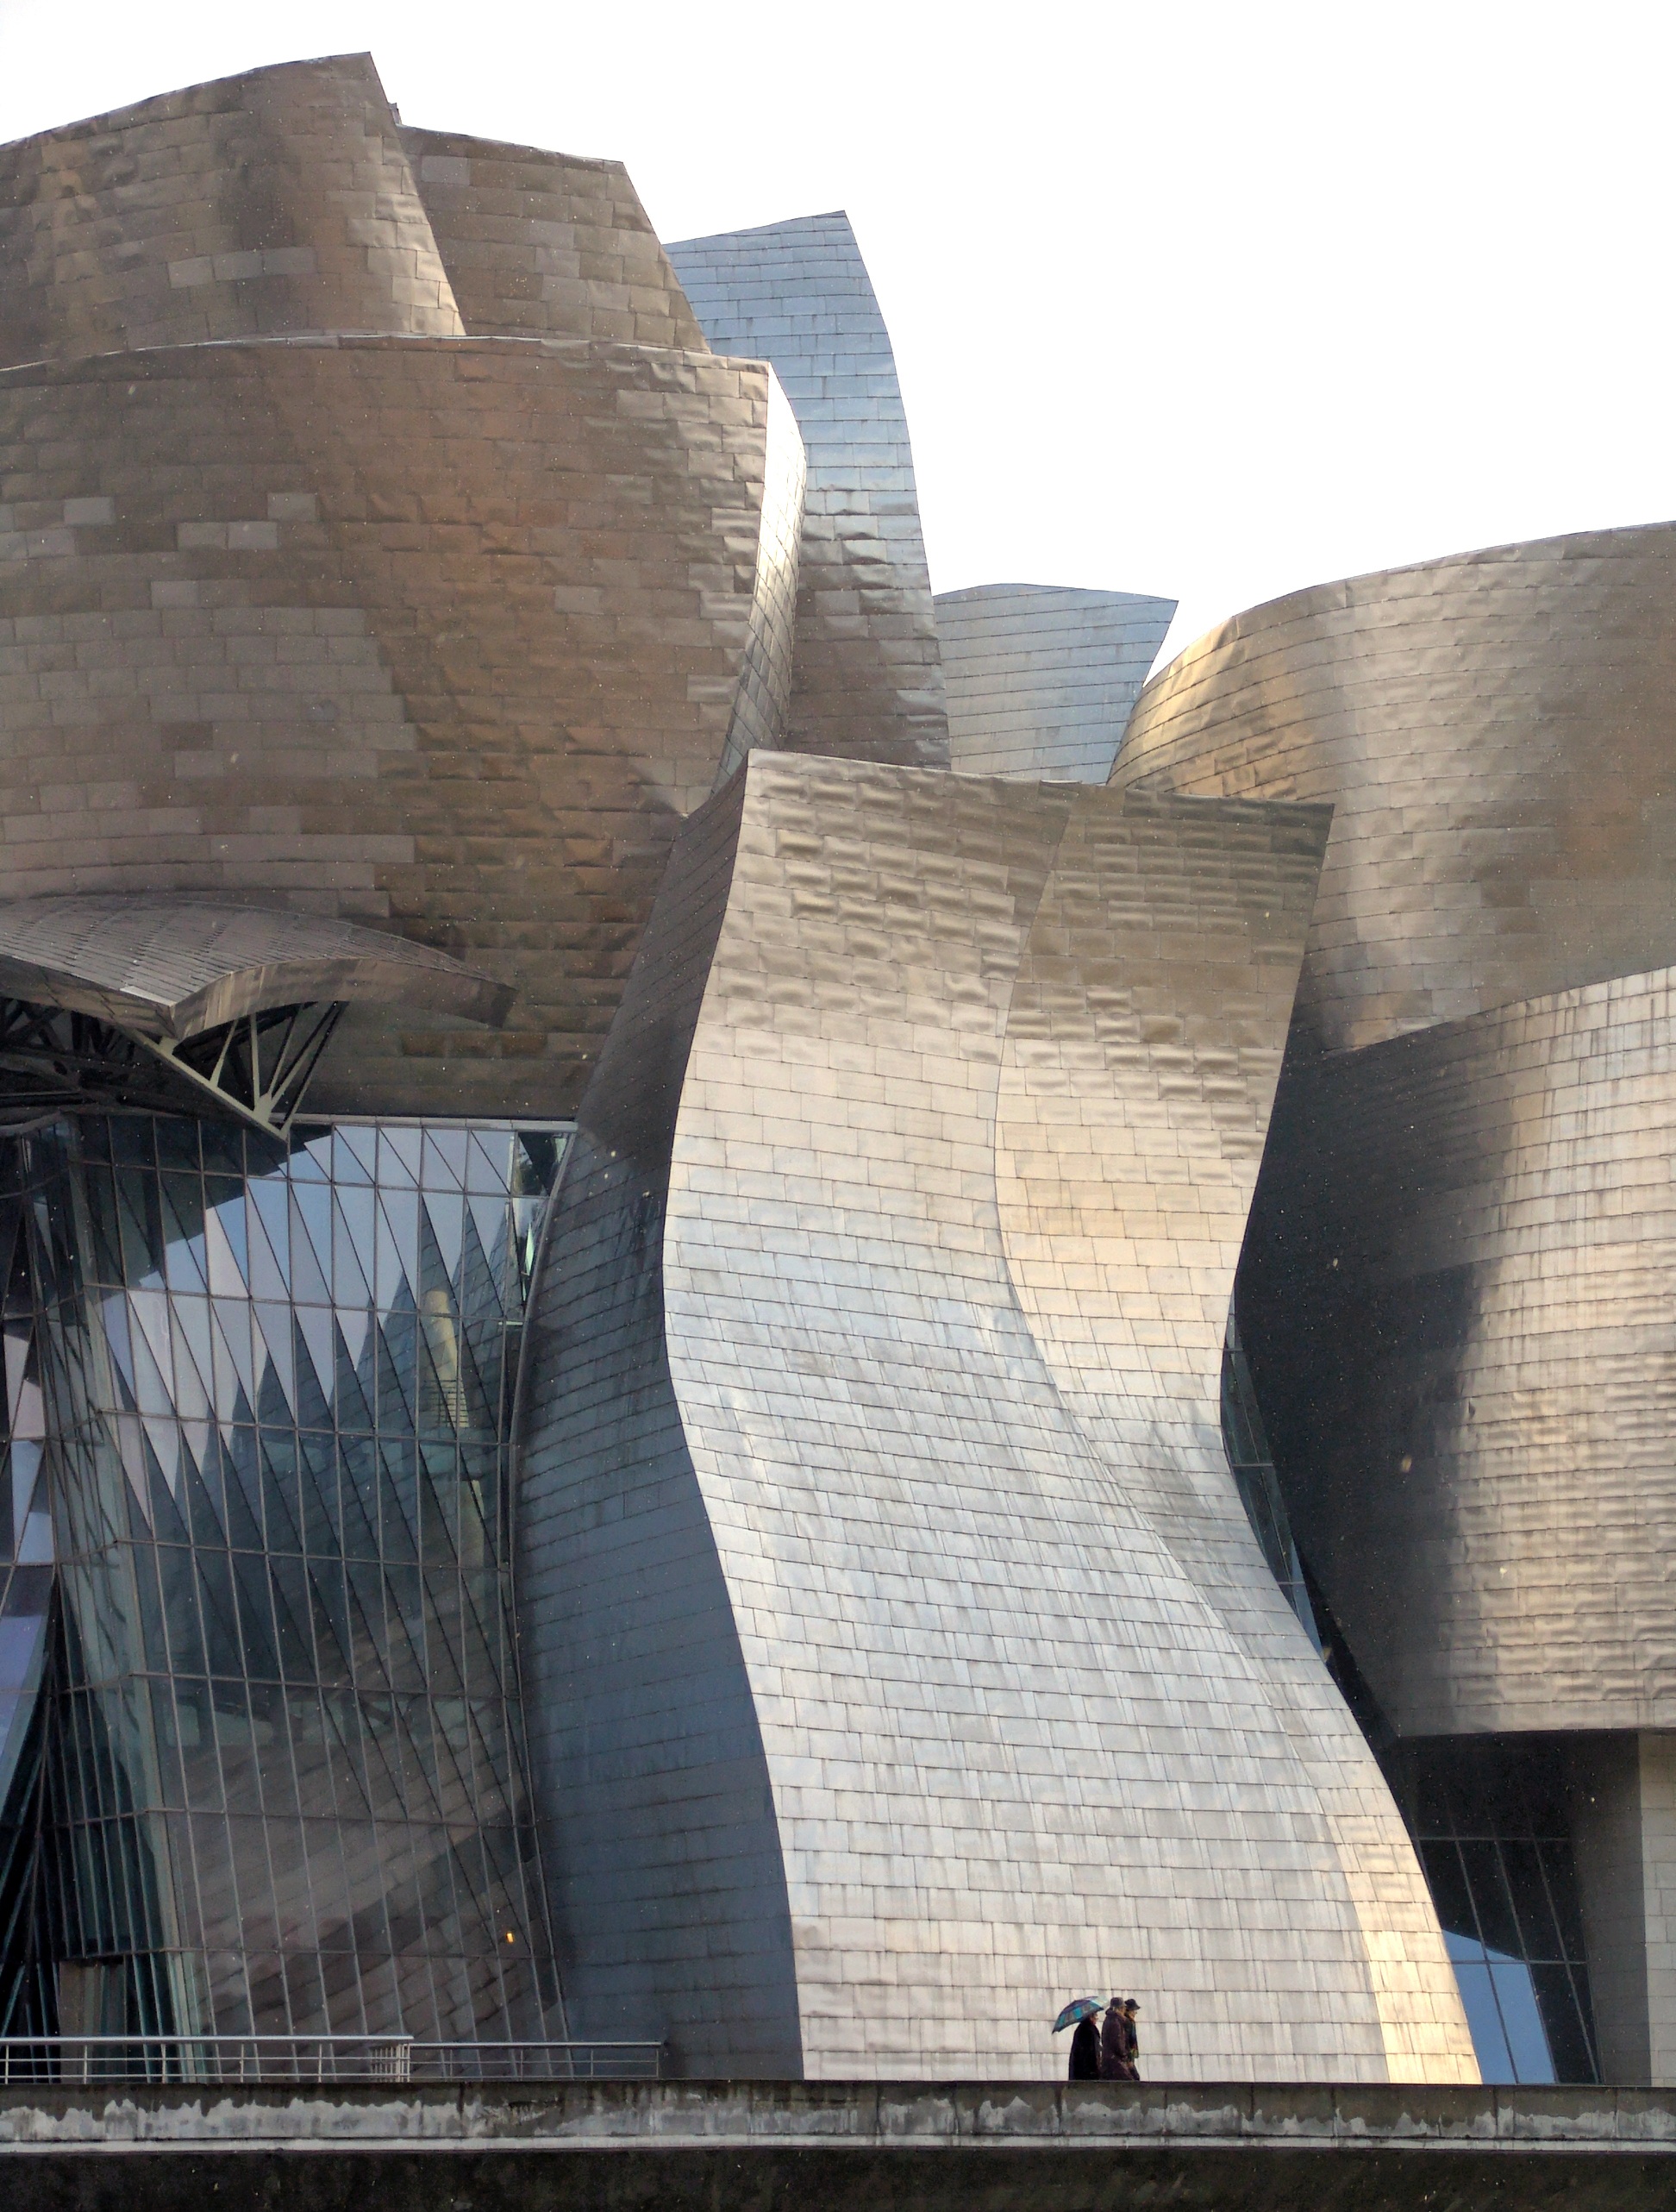
architecture, structure, wood, roof, travel, museum, landmark, artwork, places of interest, sculpture, bilbao, guggenheim